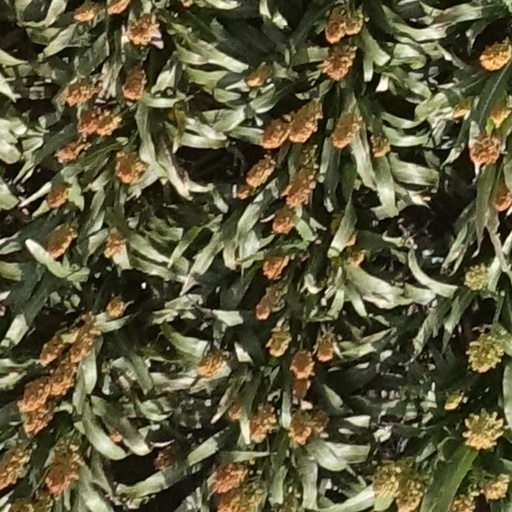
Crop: sorghum